Valar

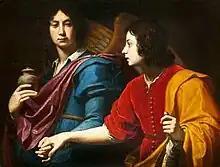
Painting with a Christian angel

The theologian Ralph C. Wood describes the Valar and Maiar as being what Christians "would call angels", intermediaries between the creator, Eru Ilúvatar, and the created cosmos. Like angels, they have free will and can therefore rebel against him.